Sky position (RA, Dec in degrees): 181.918, 12.616
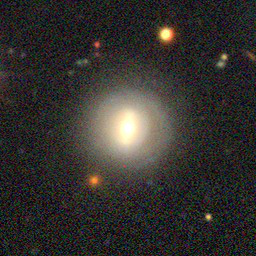
Galaxy morphology: Disturbed Galaxies